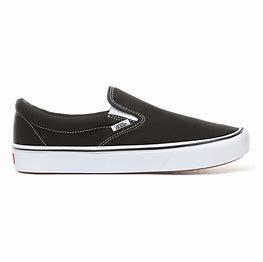
Brand: Vans
Model: Comfycush Slip On